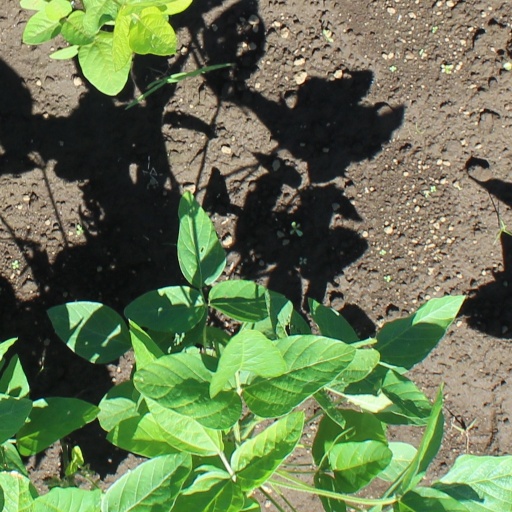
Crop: soybean